Henri Sellier

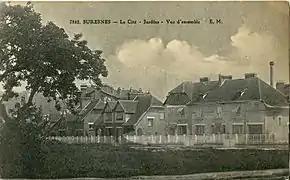

Sellier remained an active socialist and collaborated with Jean Jaurès and Albert Thomas.